Jean-Michel Bazire

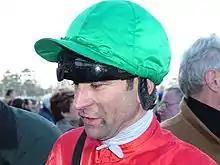
Jean-Michel BAZIRE

Jean-Michel Bazire (born April 16, 1971) is a French harness racing driver. In 1999, he won the Prix d'Amérique driving Moni Maker. In 2004, he was the driver for Kesaco Phedo who also won the Prix. In 2015 he again won it with Up and Quick and with Bélina Josselyn in 2019. In 2023 he won the famous race for the fifth time with Hooker Berry.